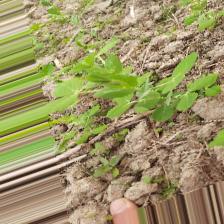
Label: Powdery Mildew